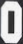
Number: 0